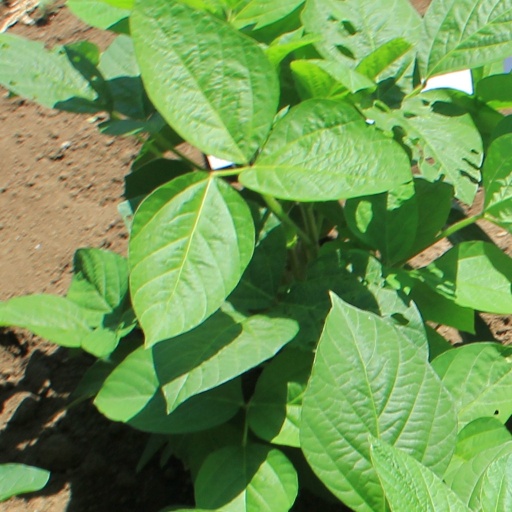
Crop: soybean